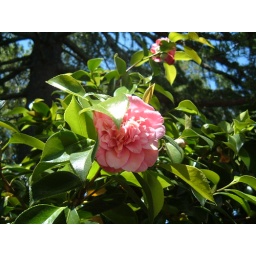
A flower in a tree at the Hearst Mansion. May 2006.